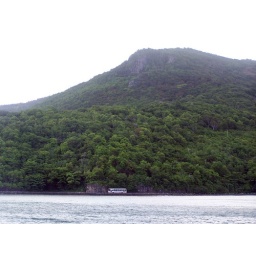
A bus against a mountain